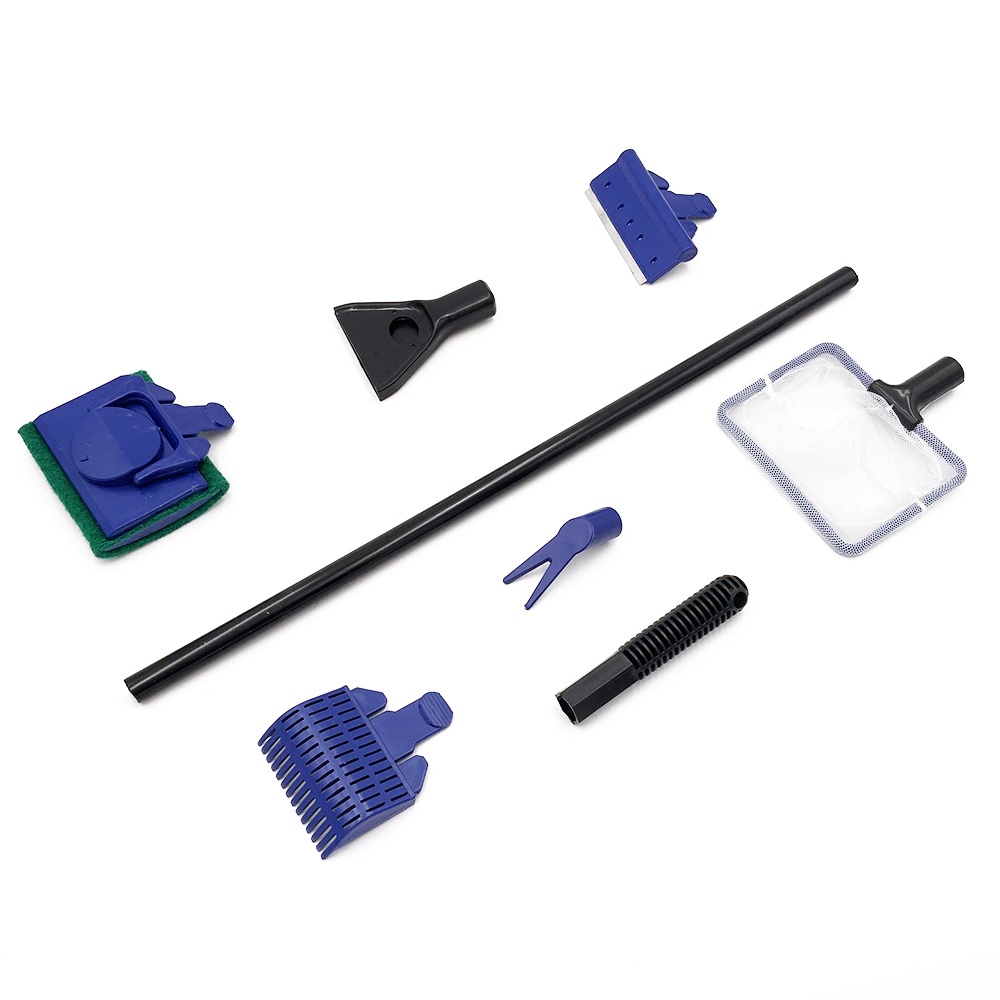
Aquarium Fish Tank Aquarium Cleaning Tool
Product Information: 100% brand new and high quality Convenient and durable products for household use Easy to install and use. Easy-to-maintain aquarium without getting your hands wet. These 5 accessories, a fishing net, an algae scraper, a sponge window, a plant fork and a gravel rake, Make maintenance of the aquarium as simple as possible. Assemble the handle and accessory bracket to the rod, now you can choose To make it fit the accessories of the accessory bracket, these accessories can be easily interchanged. Effectively remove the dirt at the bottom of the aquarium. Color: black and blue (as shown in the picture) Size: about 52~60cm (including functional head) Size Information: Packing size: 42.8*10.5*3cm Package Contents: 1 piece x "5 in 1" cleaning tool
Brand: Mindful Shopping
Category: Animals & Pet Supplies > Pet Supplies > Fish & Aquatic Supplies > Aquarium Cleaning Supplies > Cleaning Solutions